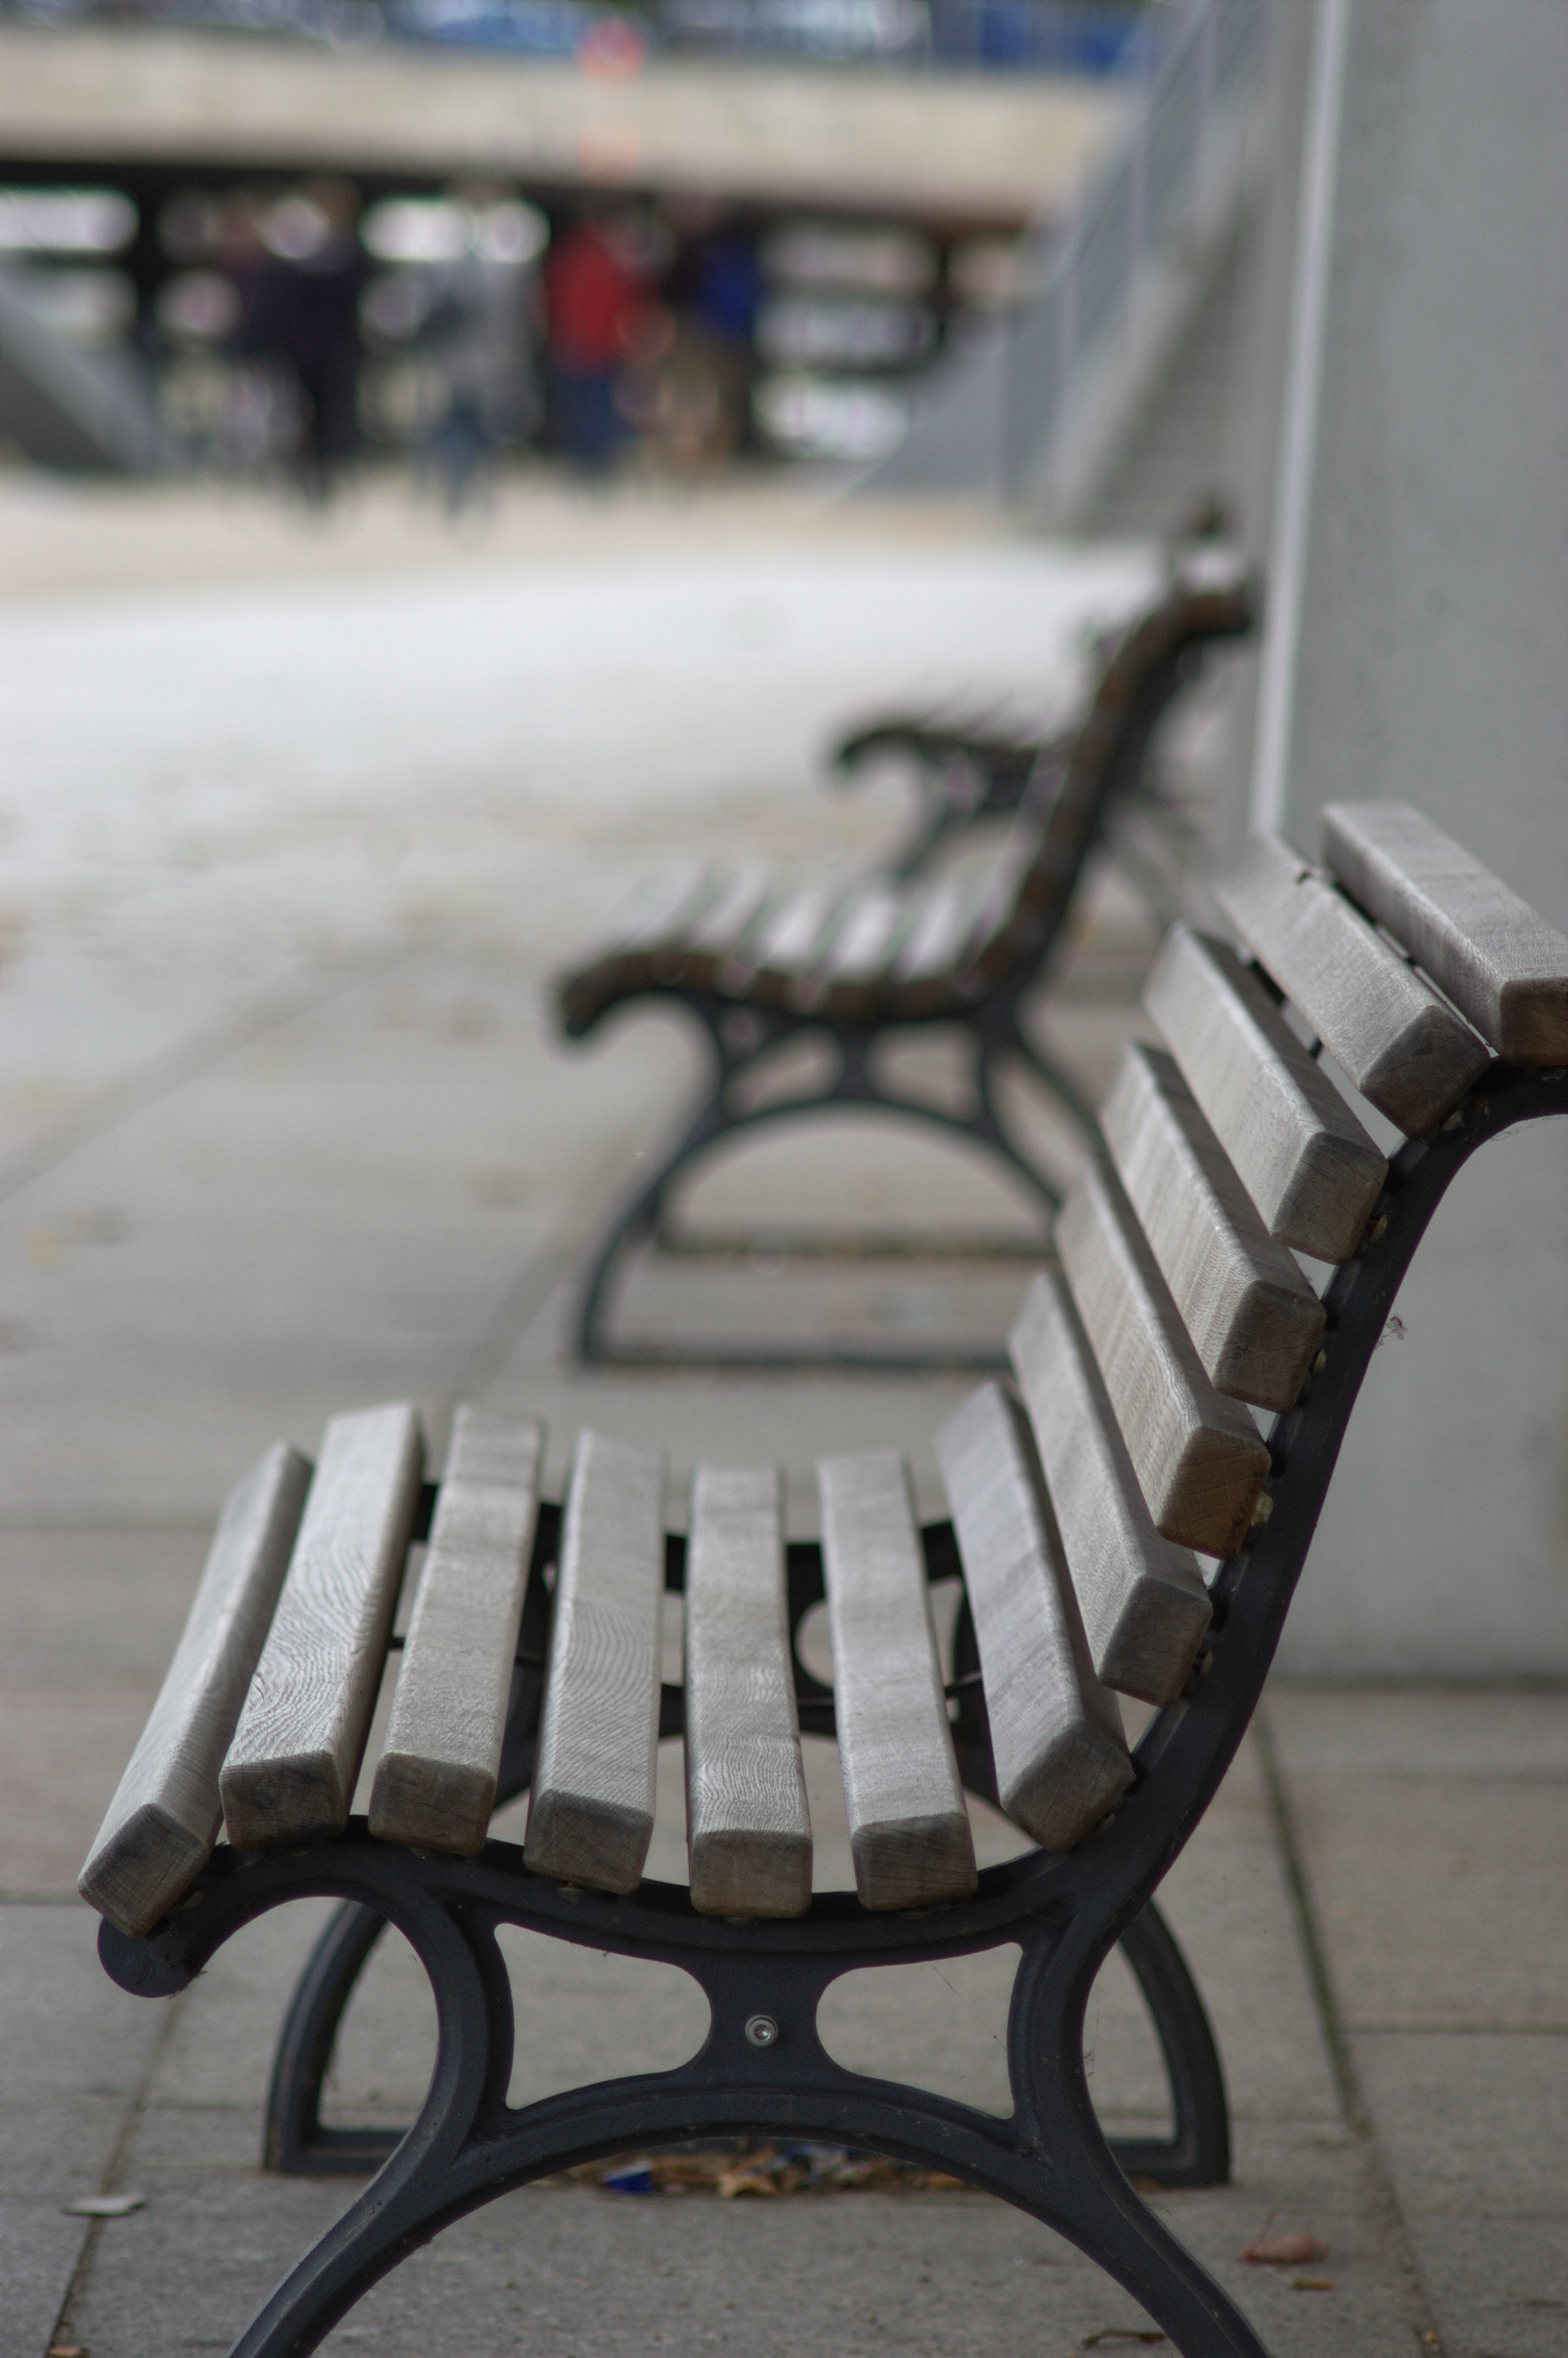
table, bokeh, wood, white, chair, sitting, furniture, rawtherapee, germany, deutschland, berlin, pentax, iron, 135mm, lenstagged, steffenzahn, k100d, justpentax, iamflickr, smcpentaxm135135mm, pentaxm135mm, smcpm135mmf35, tiergarten